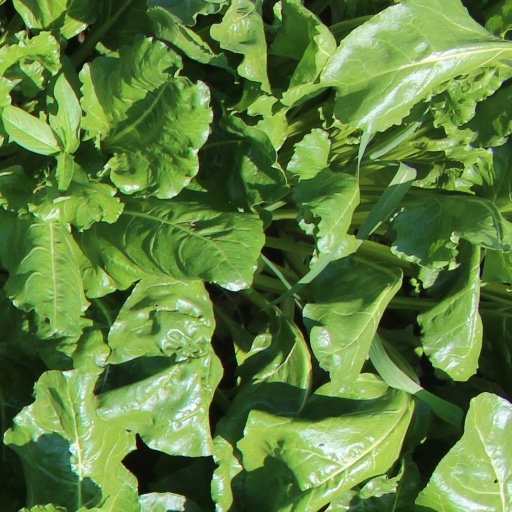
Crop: sugar beet